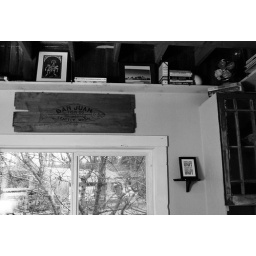
Keith found this sign (part of a crate) in a wall in a demo job when he was working construction in Missoula.